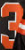
Number: 3